Alberto Portugheis

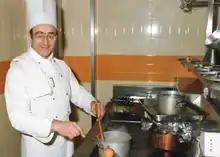
Portugheis shares a passion for food with Rossini

After winning first prize at the Geneva Concours de Virtuosité in June 1964, Portugheis embarked upon an international career, visiting nearly 50 countries, performing in solo and chamber music concerts as well as being a soloist with many international orchestras, including the Royal Philharmonic, London Symphony, London Mozart Players, English Chamber, Suisse Romande, Lausanne Chamber, Paris and Israel Sinfoniettas, Filarmónica de Buenos Aires, Nacional de Argentina, and Sofia Philharmonic, among others. Portugheis returns regularly to Argentina, where in 2008 he performed Beethoven's Piano Concerto No3. at the Usuahia International Music Festival under the baton of Maestro Jorge Uliarte with Concertmaster Götz Bernau.